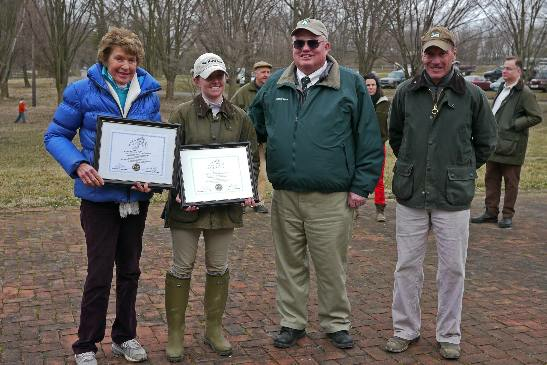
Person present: Yes